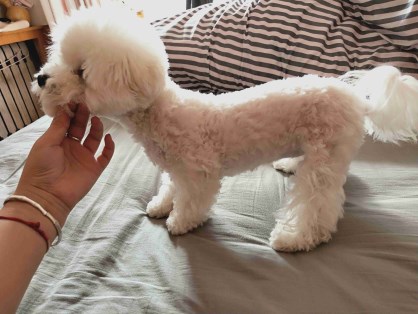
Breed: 3083-n000117-Bichon_Frise